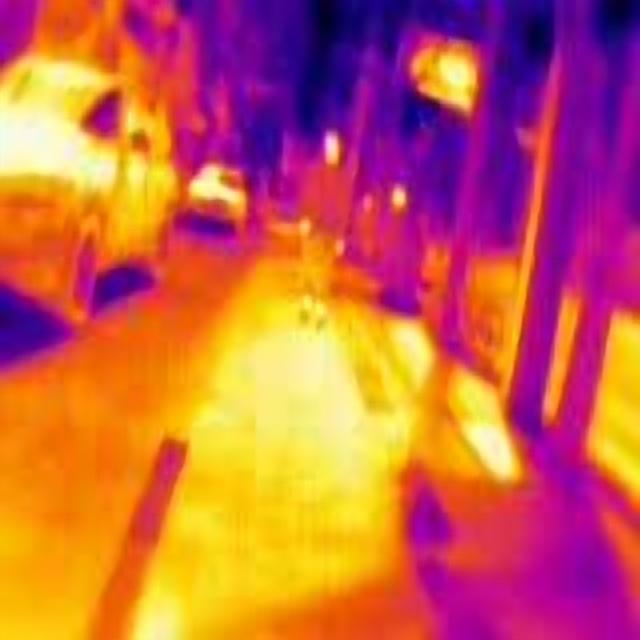
Detected objects:
label: person